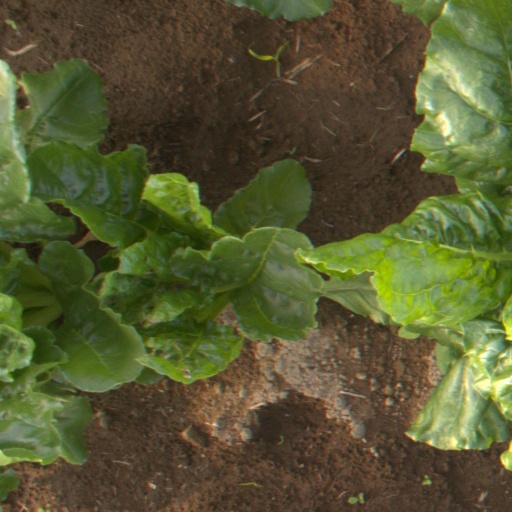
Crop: sugar beet